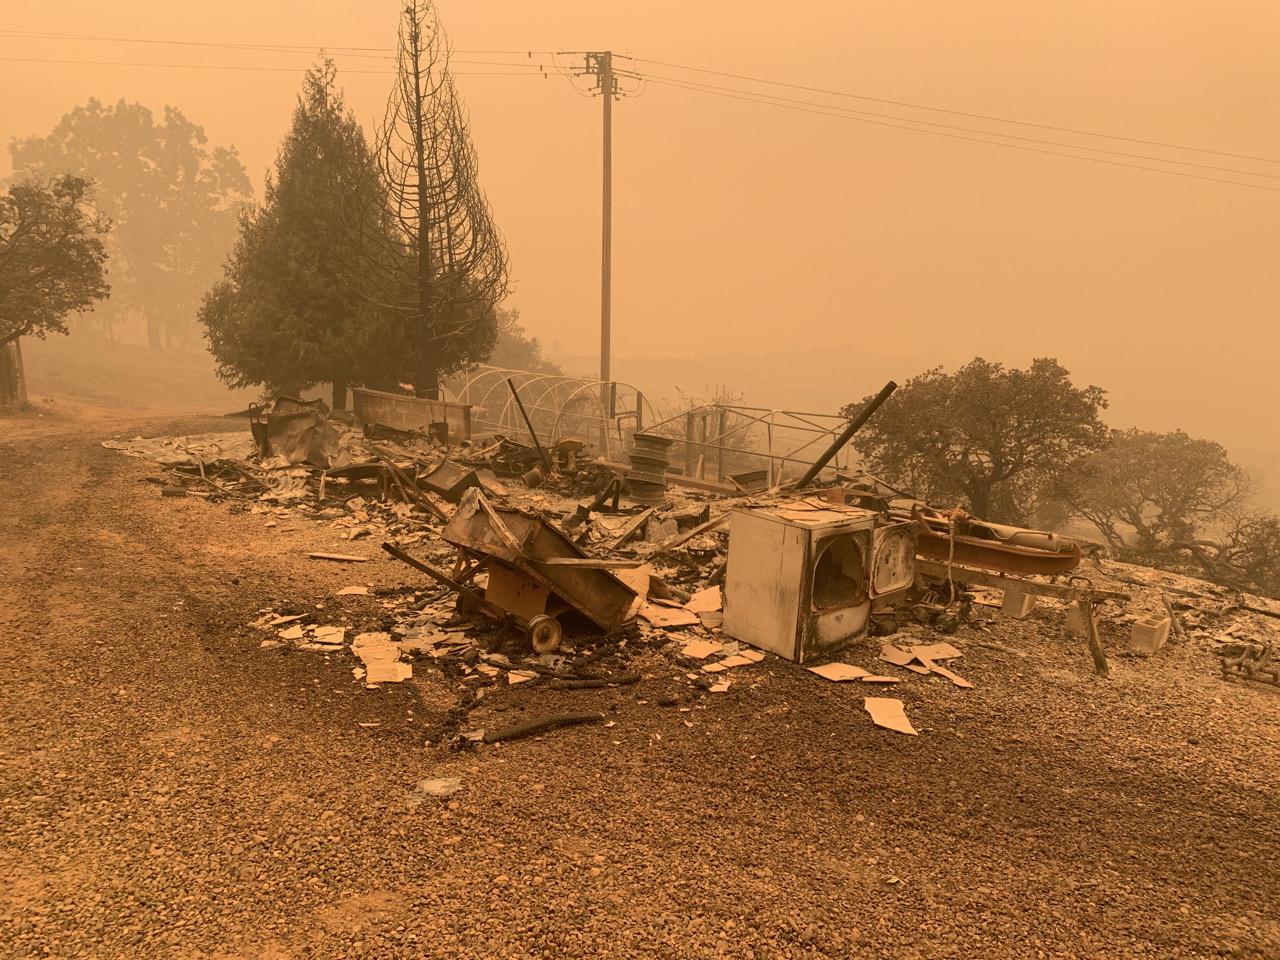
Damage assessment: destroyed